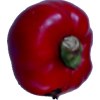
Label: red_pepper